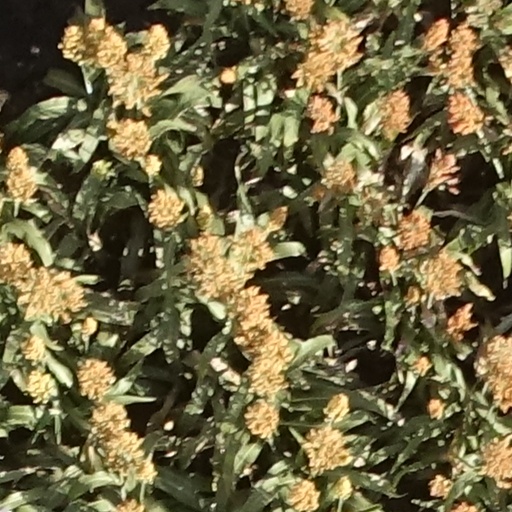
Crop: sorghum